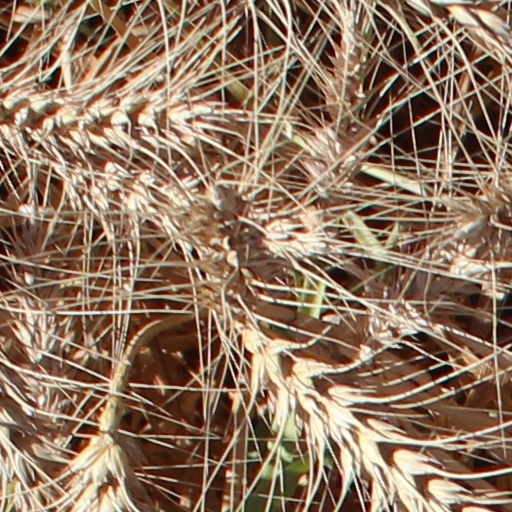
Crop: wheat